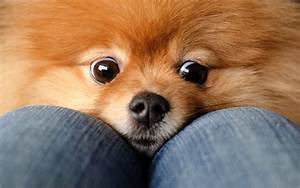
Label: dog